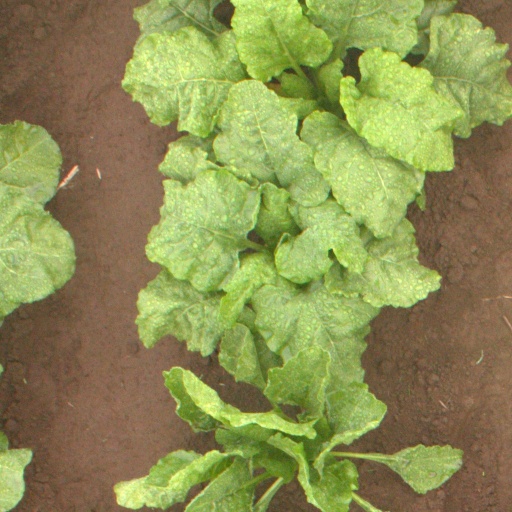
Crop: sugar beet